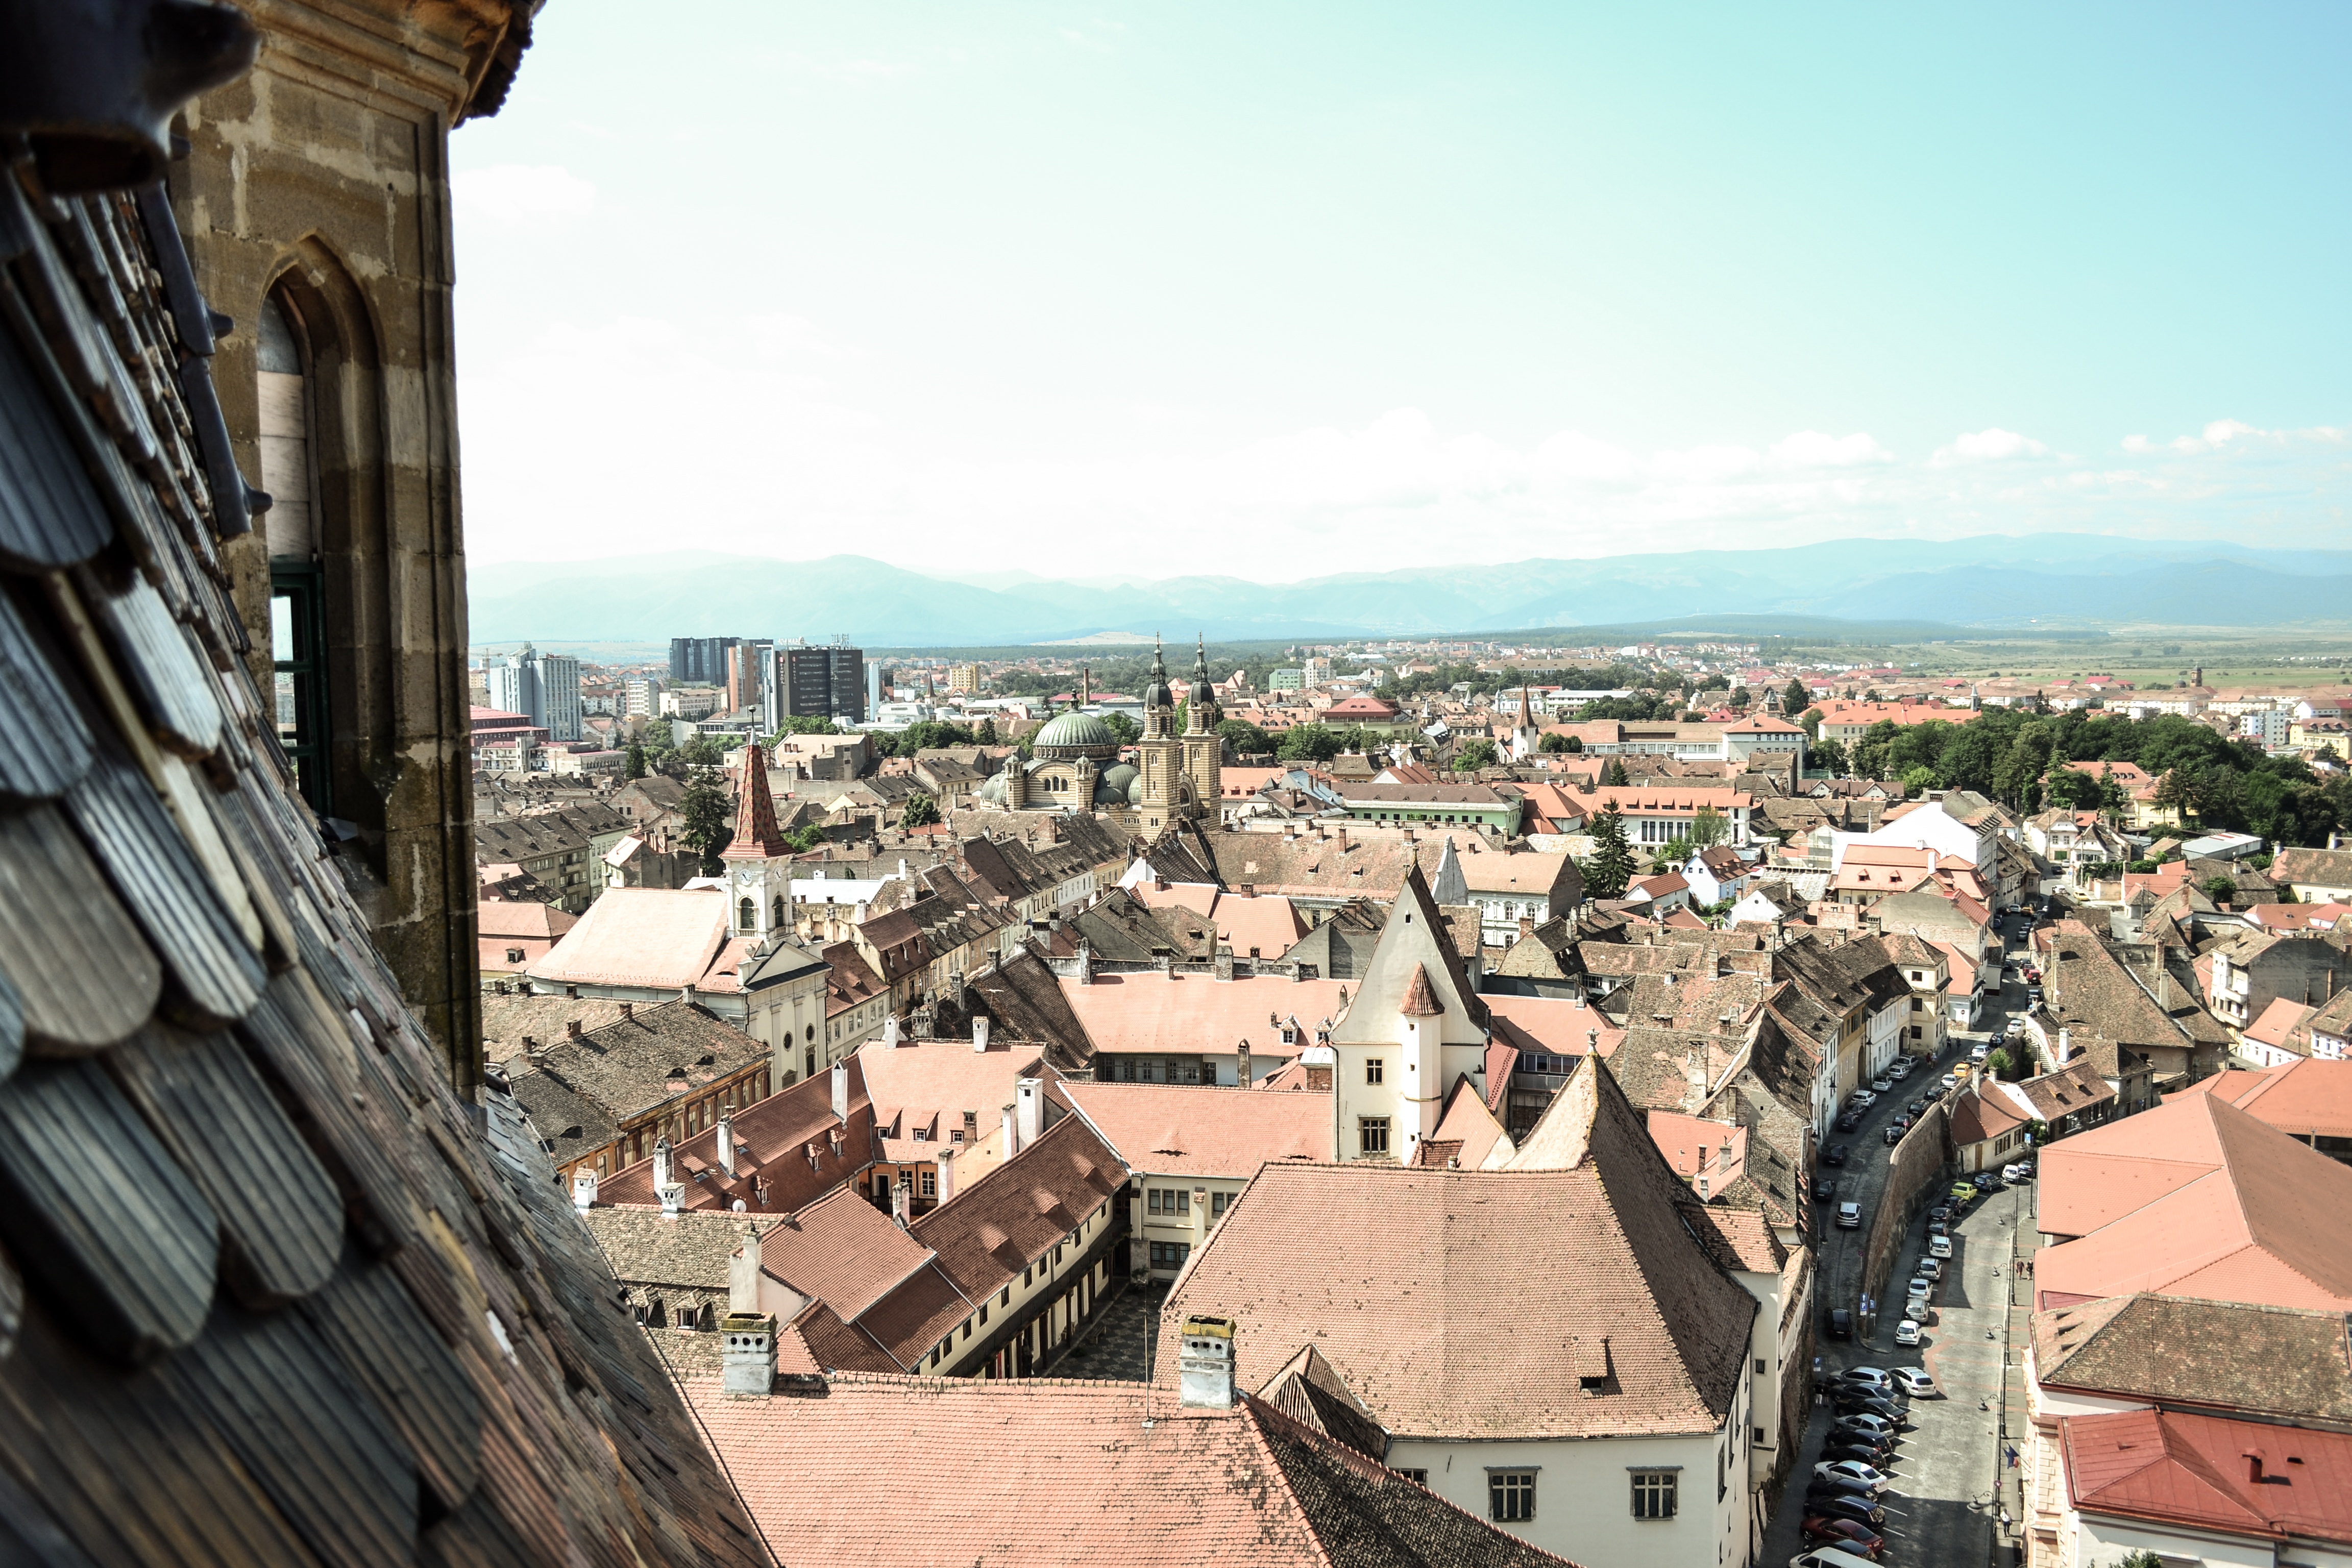
architecture, town, city, cityscape, panorama, travel, tower, landmark, tourism, romania, sibiu, ancient history, human settlement